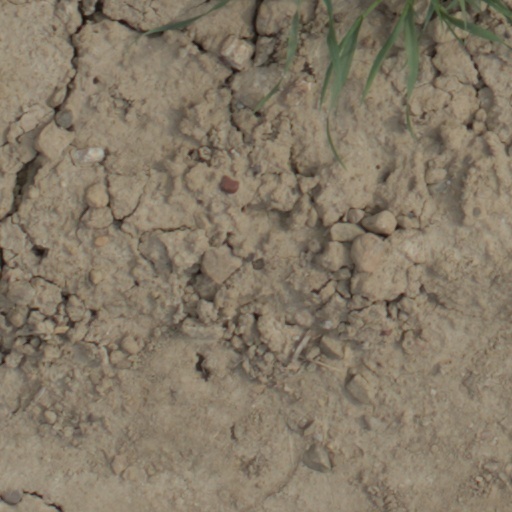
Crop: wheat